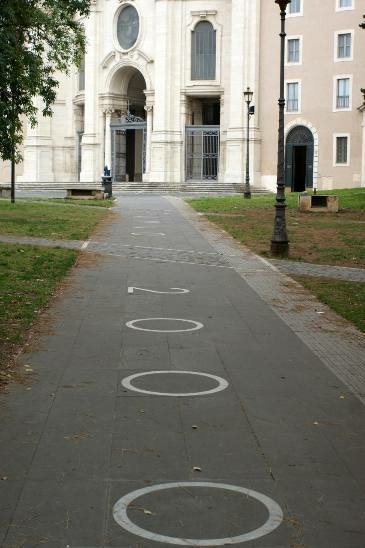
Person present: No